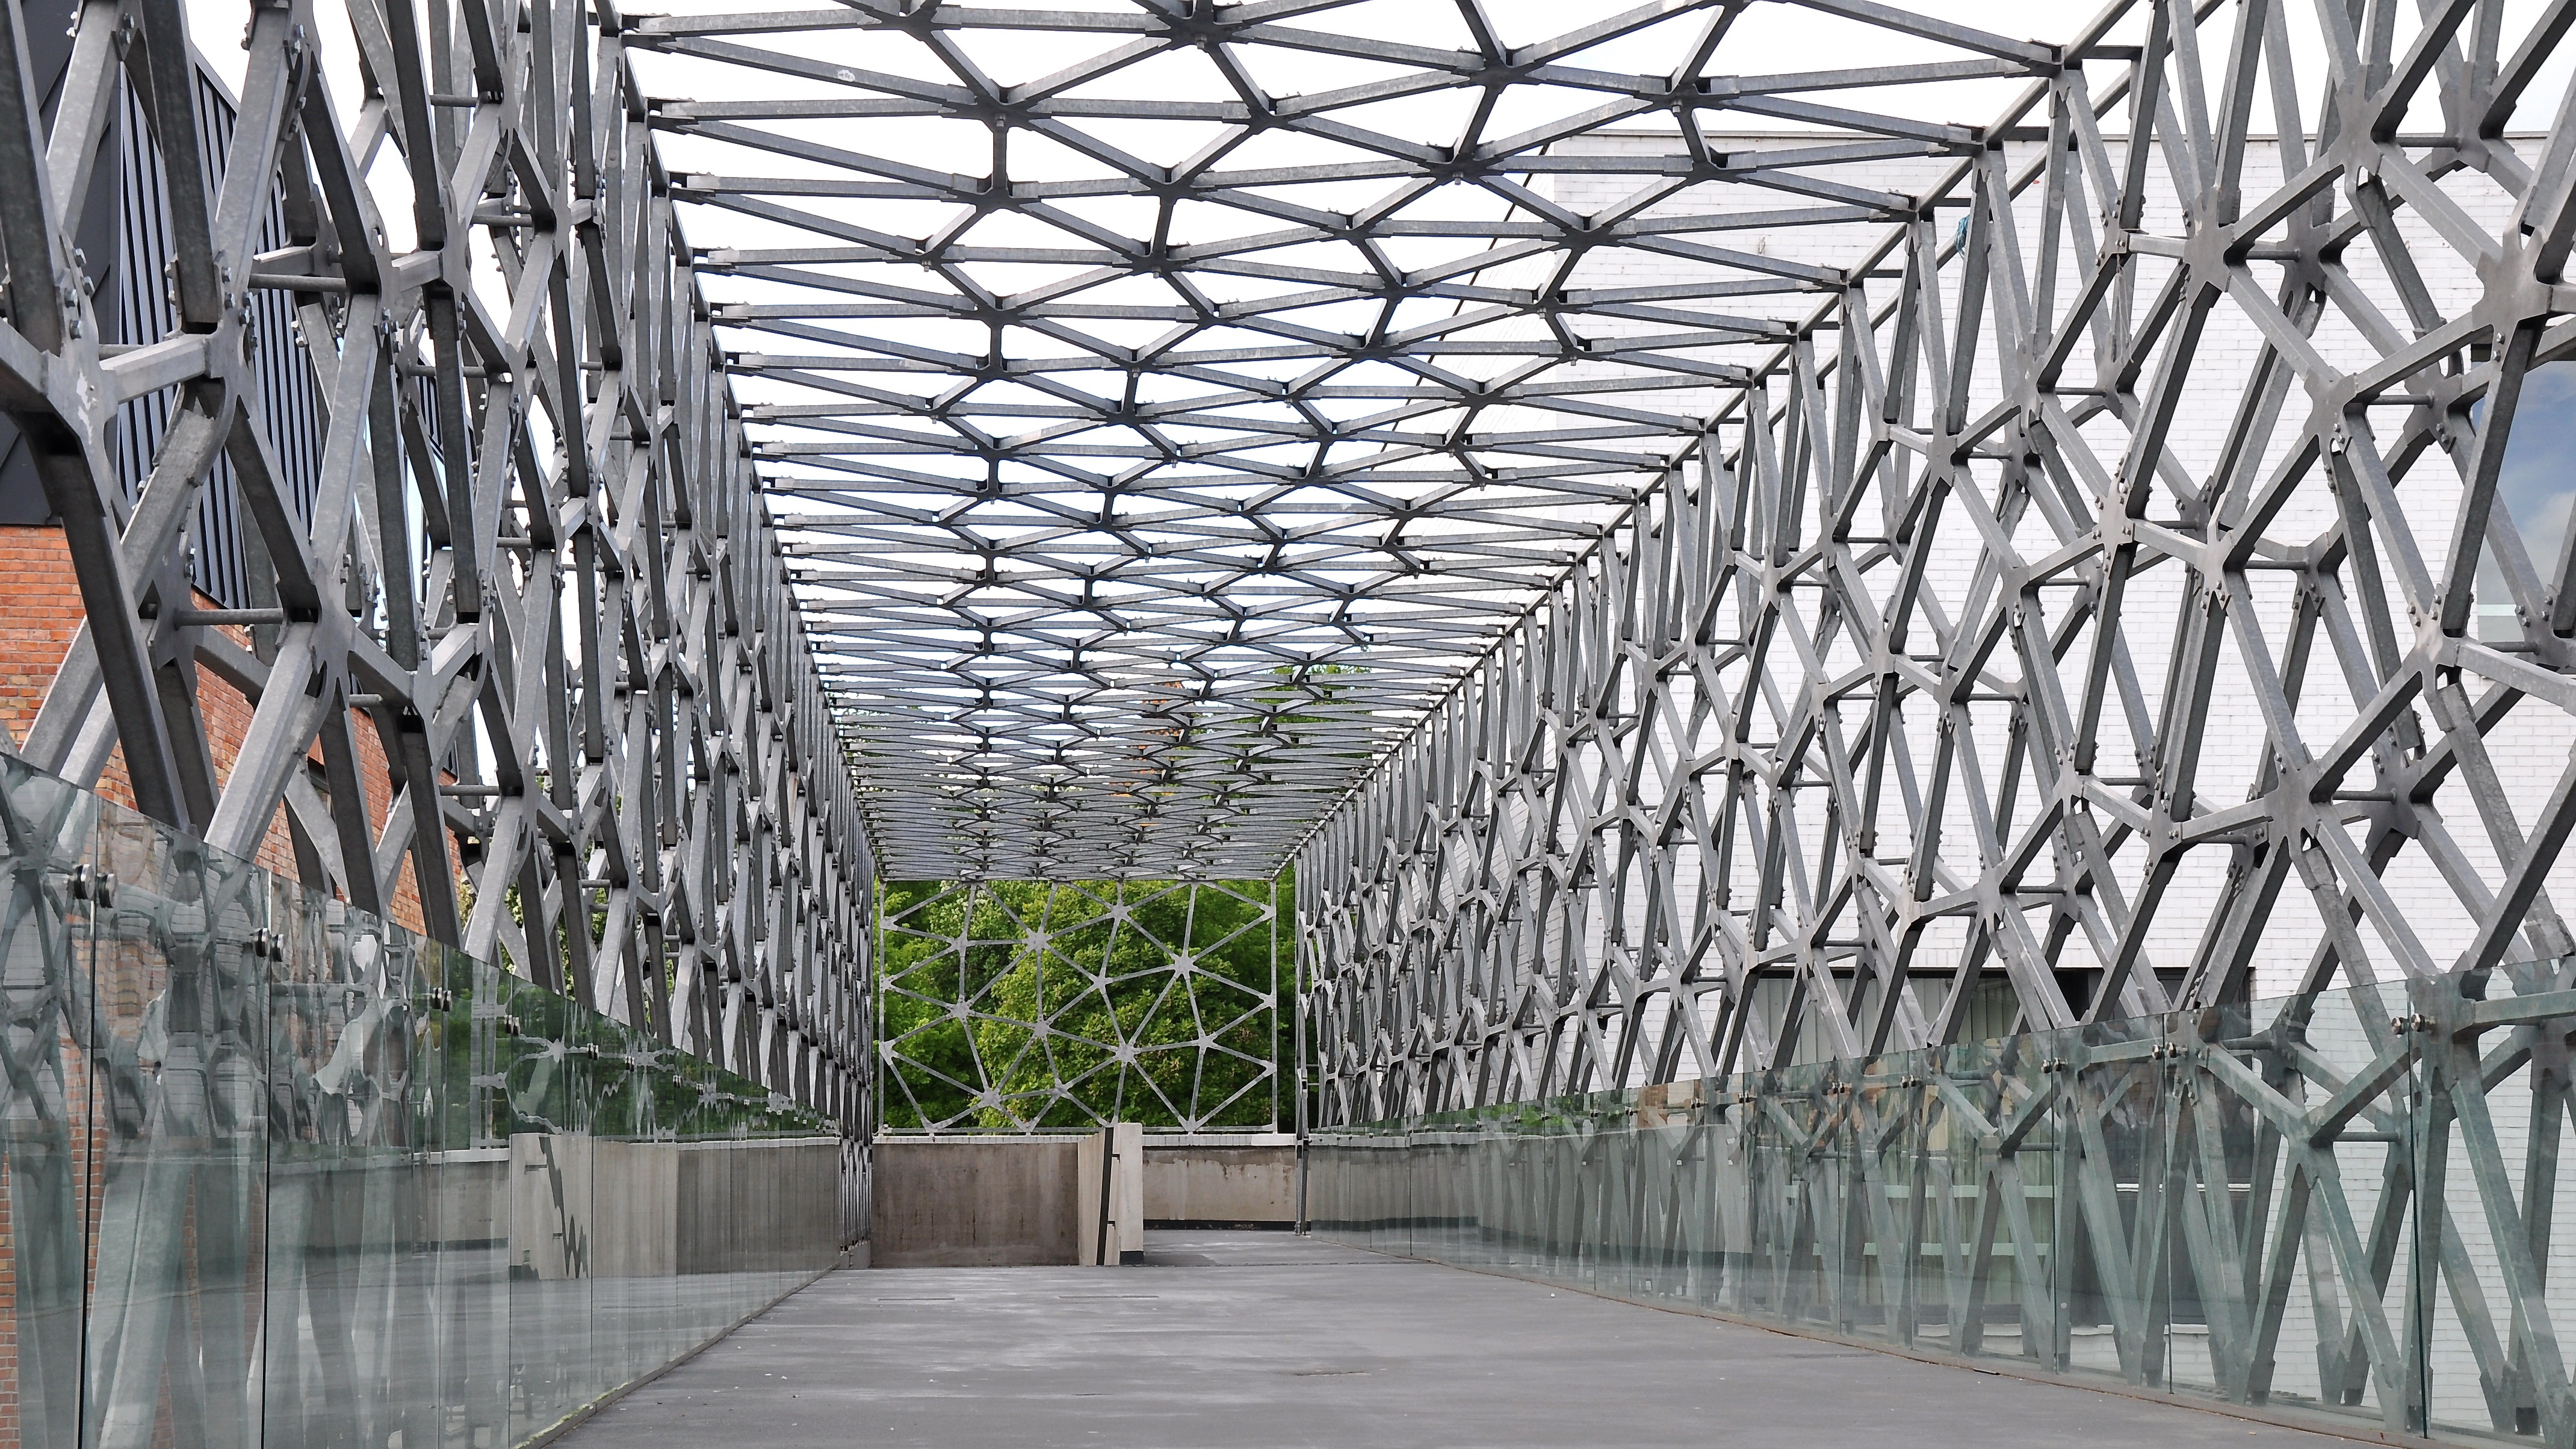
fence, architecture, structure, facade, greenhouse, symmetry, works, buildup, trellis, it is interesting to, outdoor structure